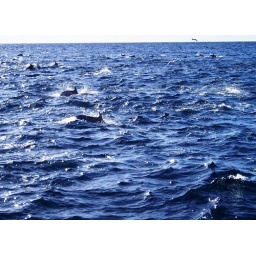
Dolphins swimming alongside the boat in the Pacific Ocean, California.